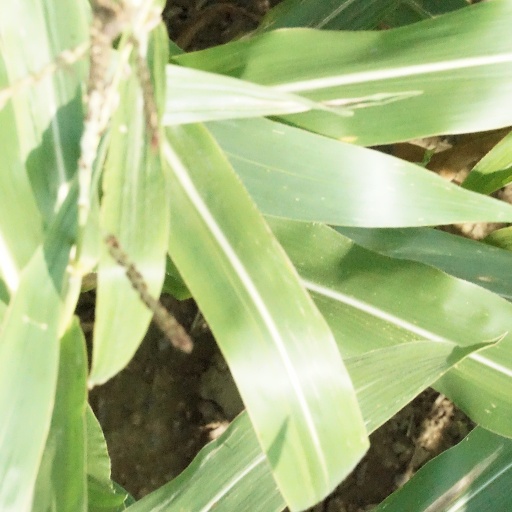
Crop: maize; corn